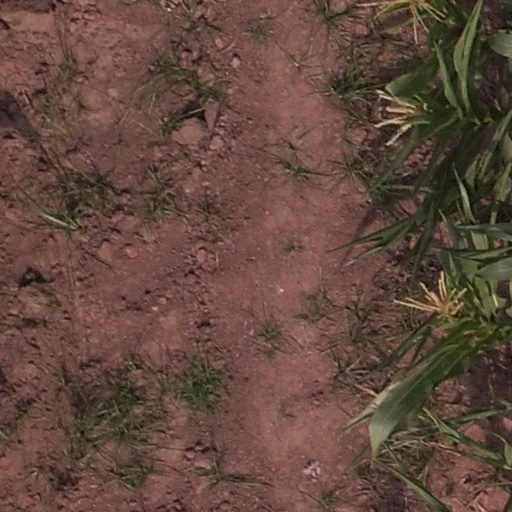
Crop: maize; corn